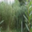
Label: willow_tree